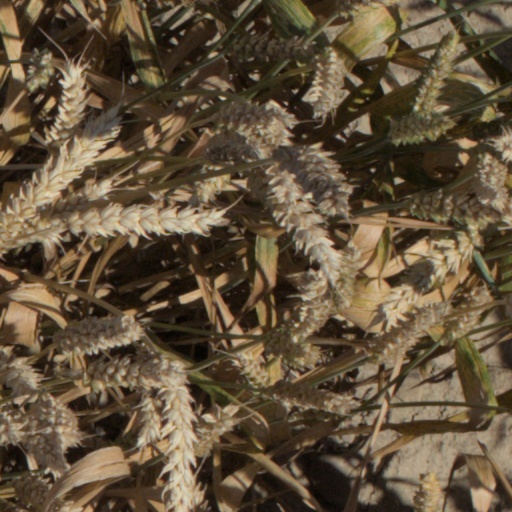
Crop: wheat